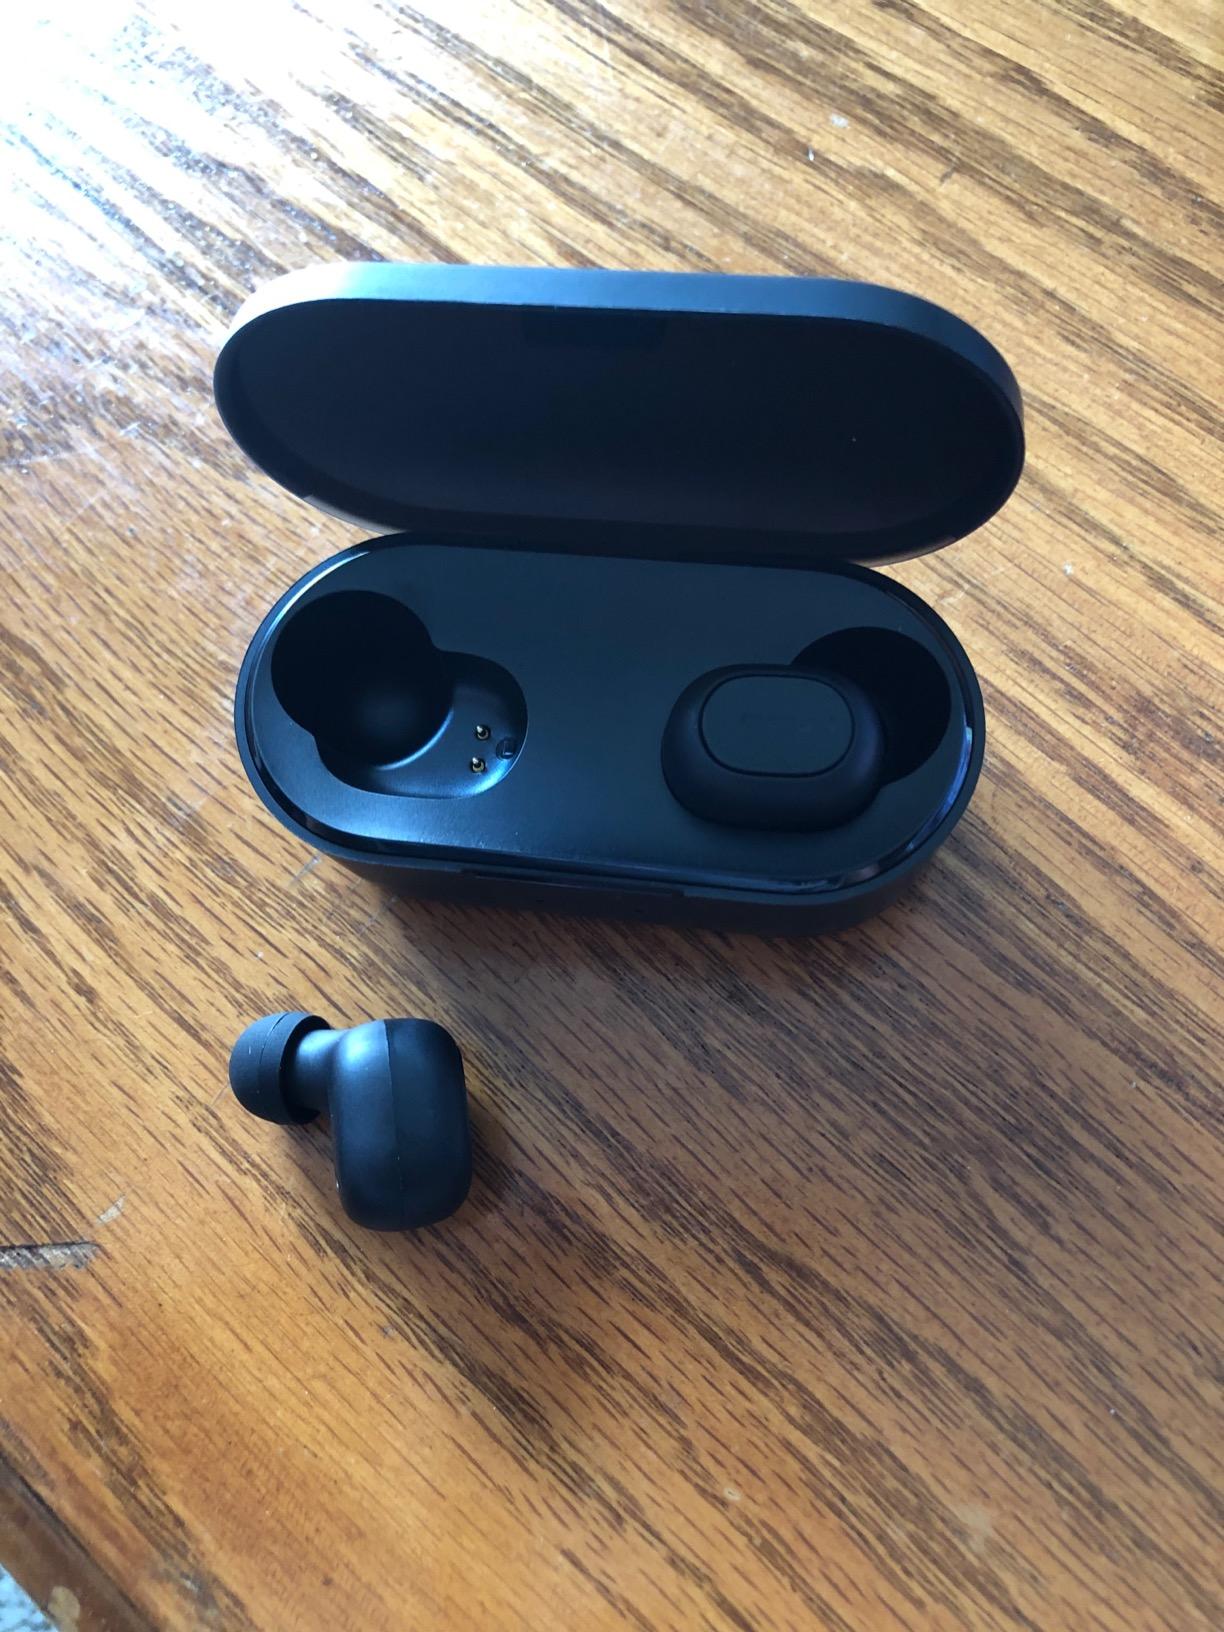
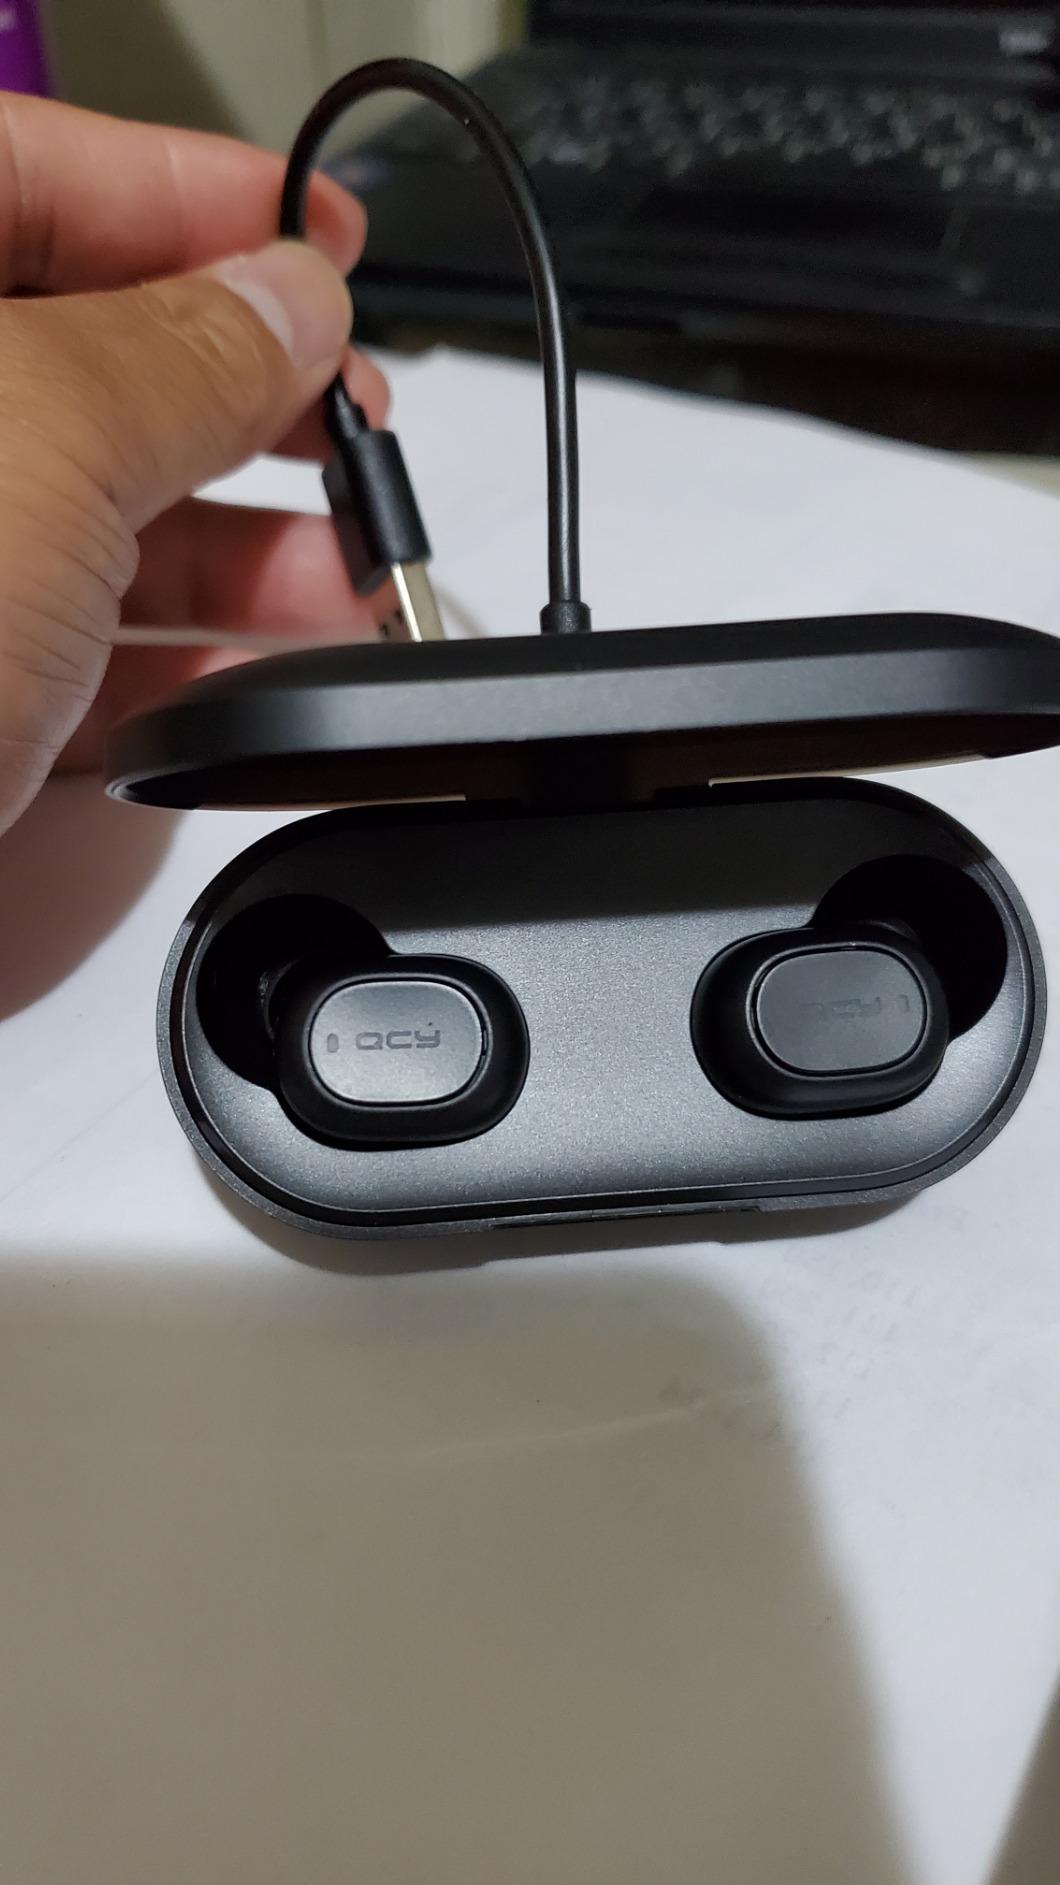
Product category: earbuds
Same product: yes